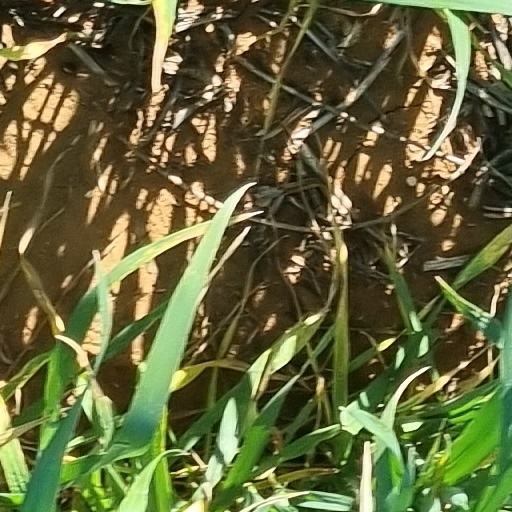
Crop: wheat